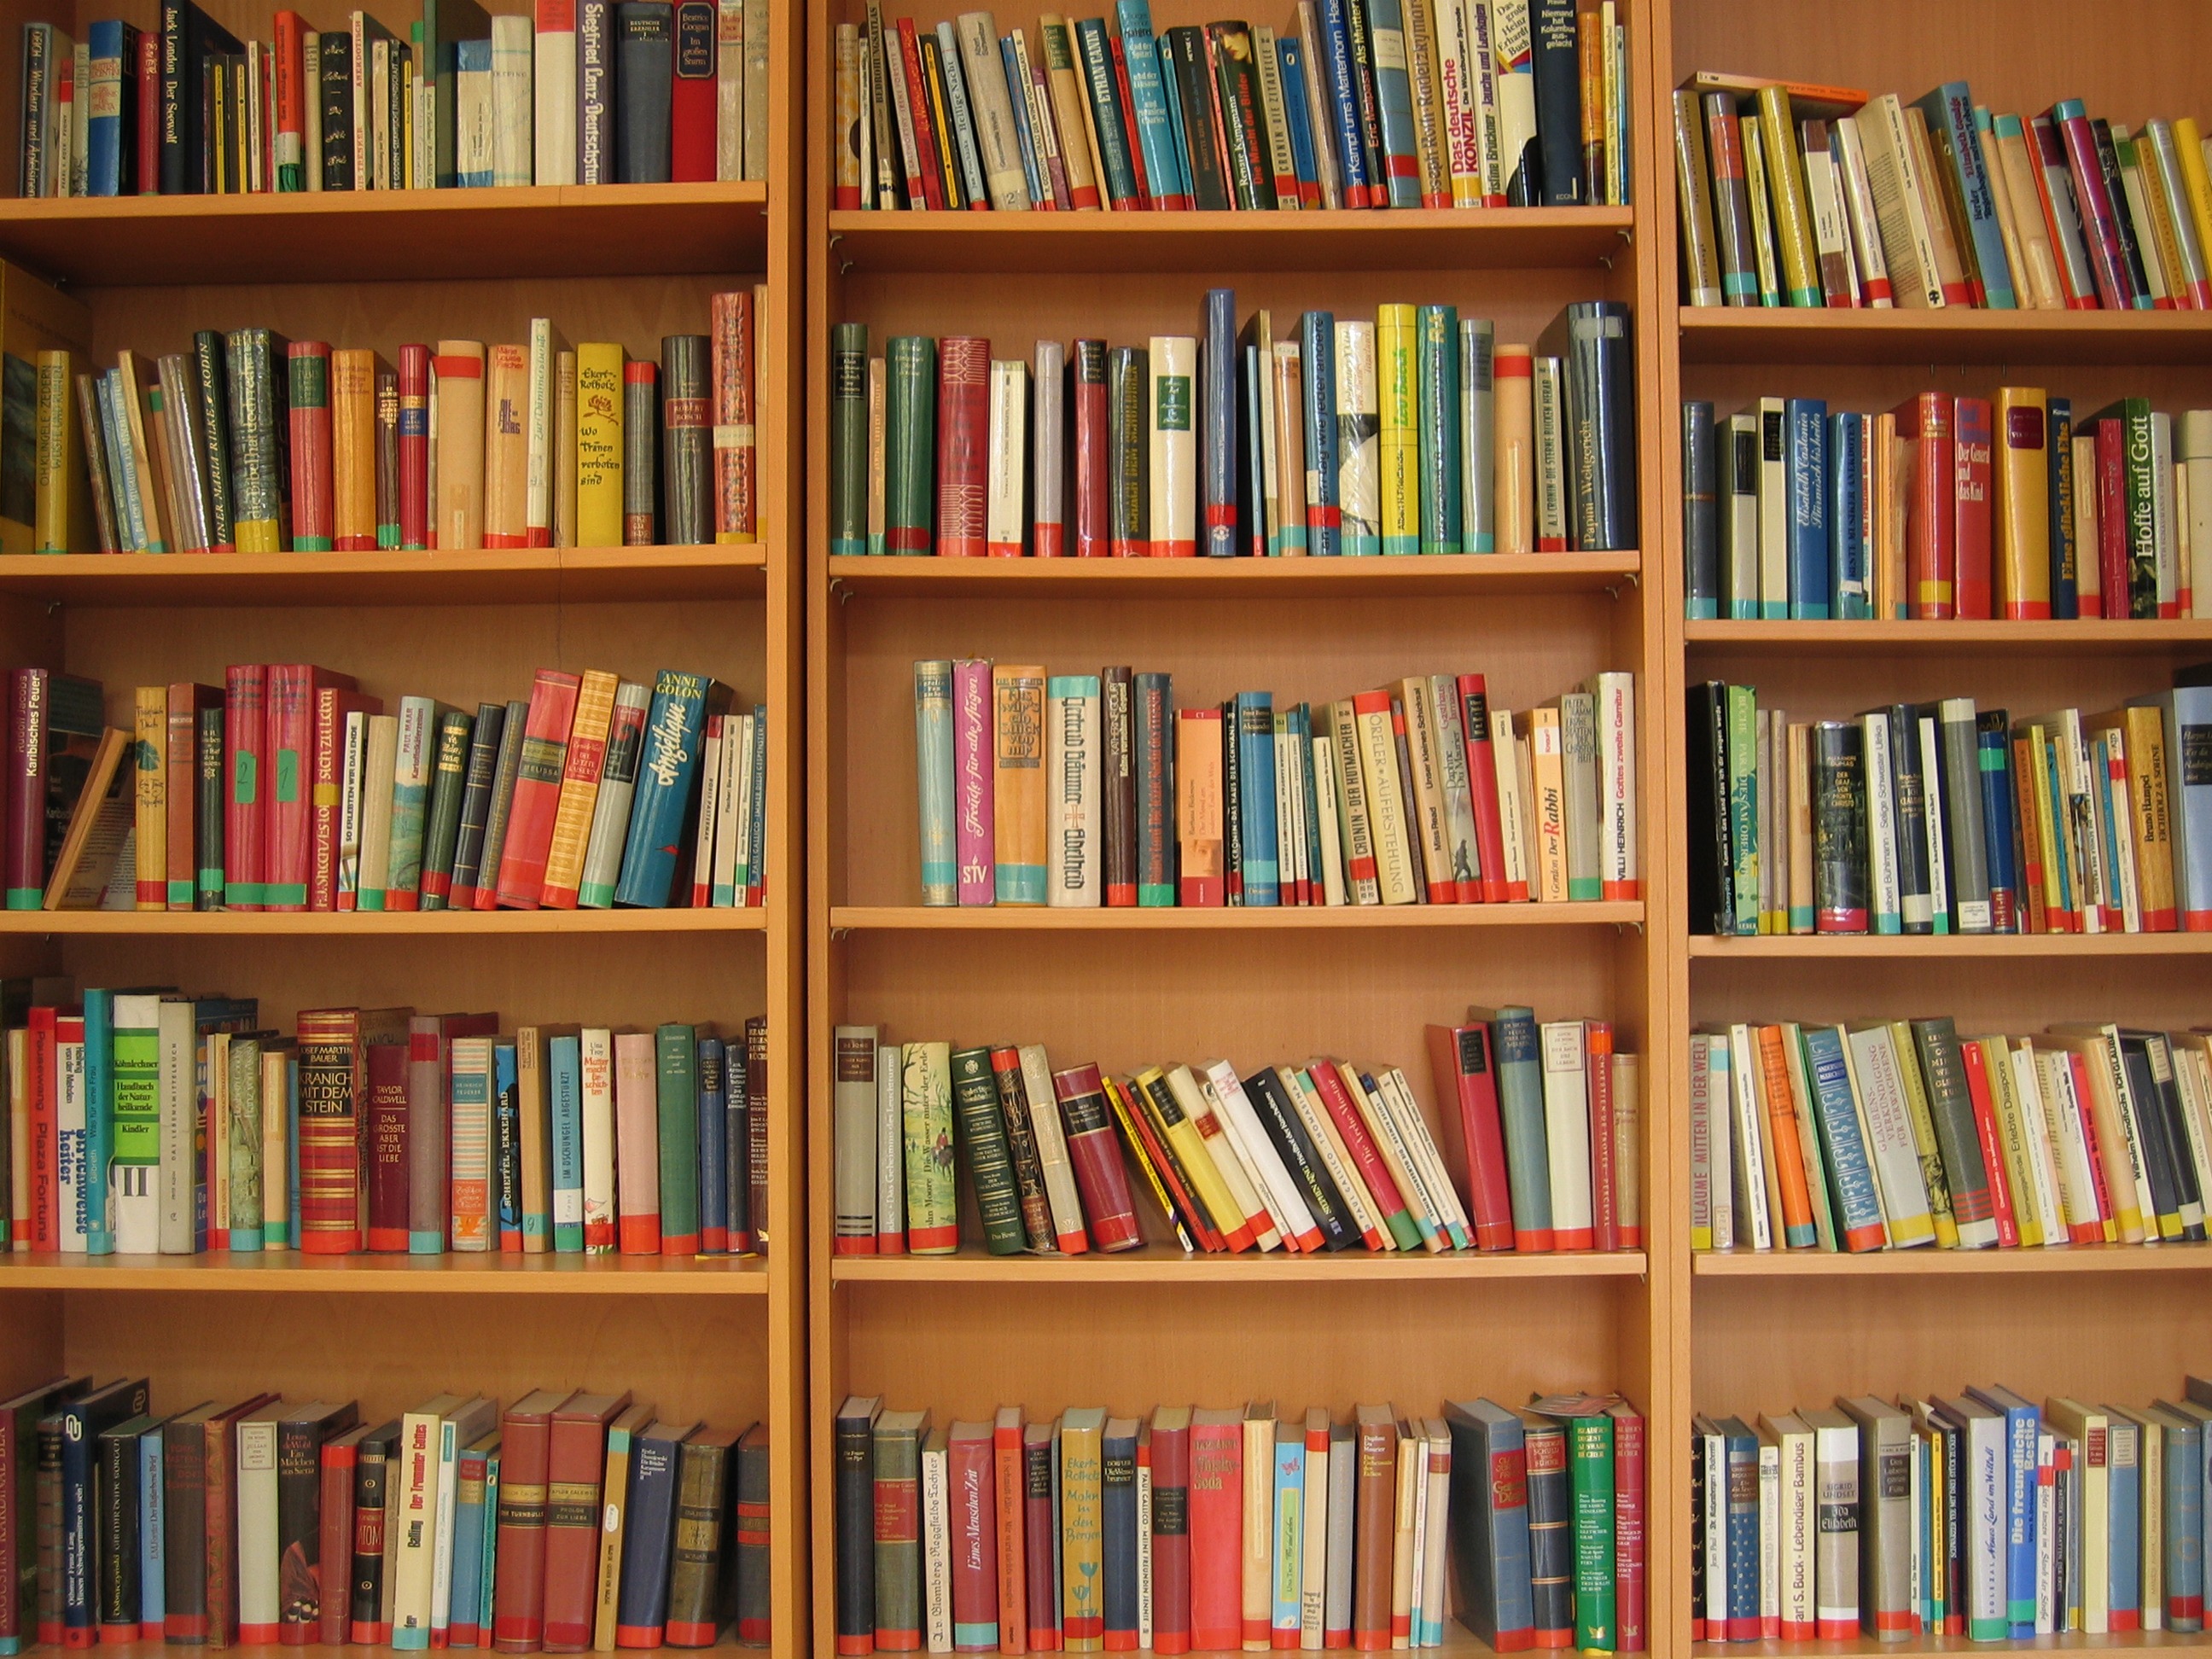
book, read, shelf, furniture, bookshelf, bookcase, literature, library, books, shelving